The Quiet Ones (2014 film)

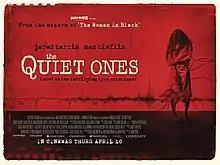
Theatrical release poster

The Quiet Ones is a 2014 British supernatural horror film directed by John Pogue, loosely based on the Philip experiment, a 1972 parapsychology experiment conducted in Toronto. It stars Jared Harris as a university professor attempting to prove poltergeists are manifestations of the human psyche and not supernatural beings. The film was released on 10 April 2014 in the United Kingdom and 25 April 2014 in the United States.